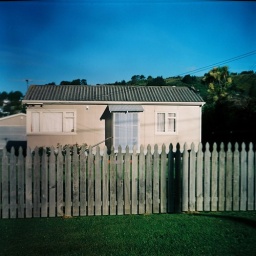
life in the dog box